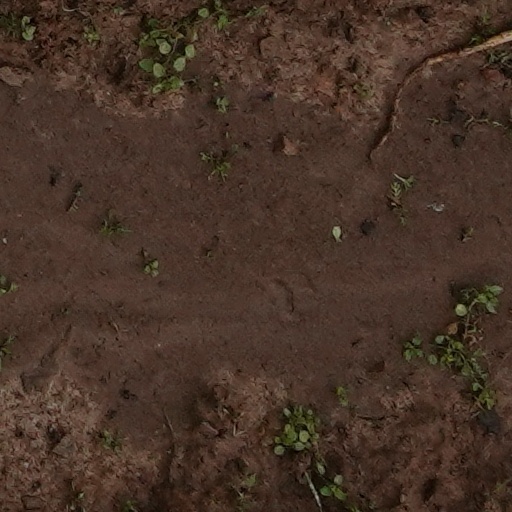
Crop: wheat